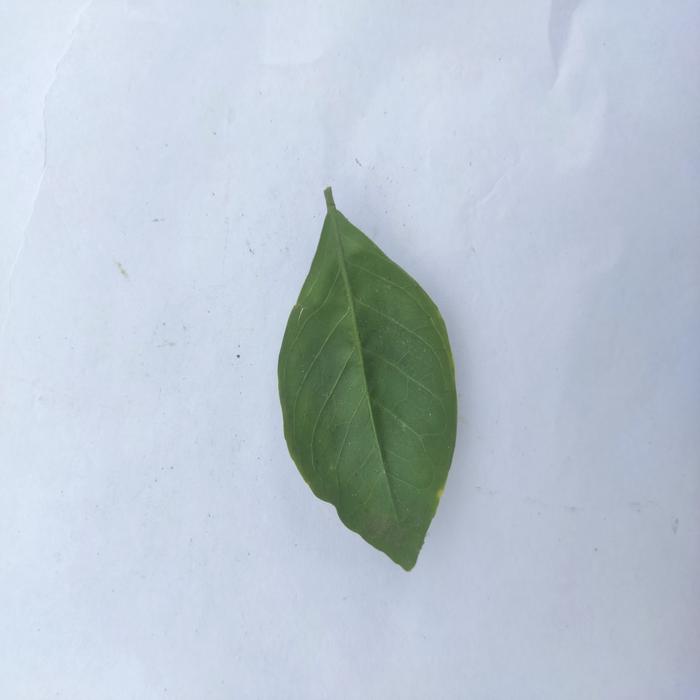
Crop: Aegle Marmelos
Leaf condition: Leaf_Curl